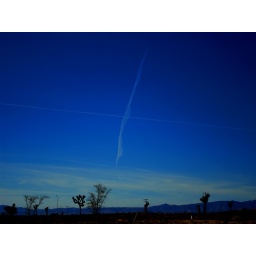
cross in the sky